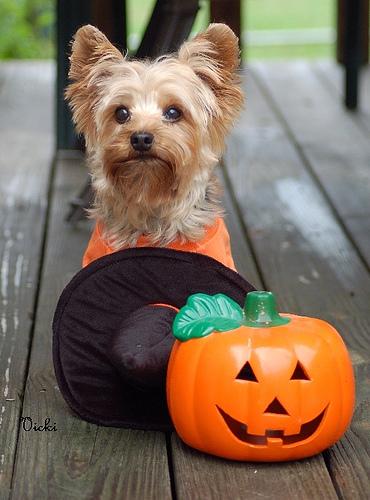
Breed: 340-n000120-Yorkshire_terrier